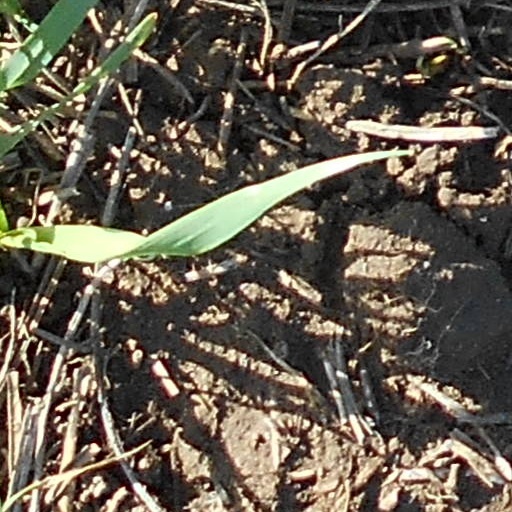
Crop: wheat